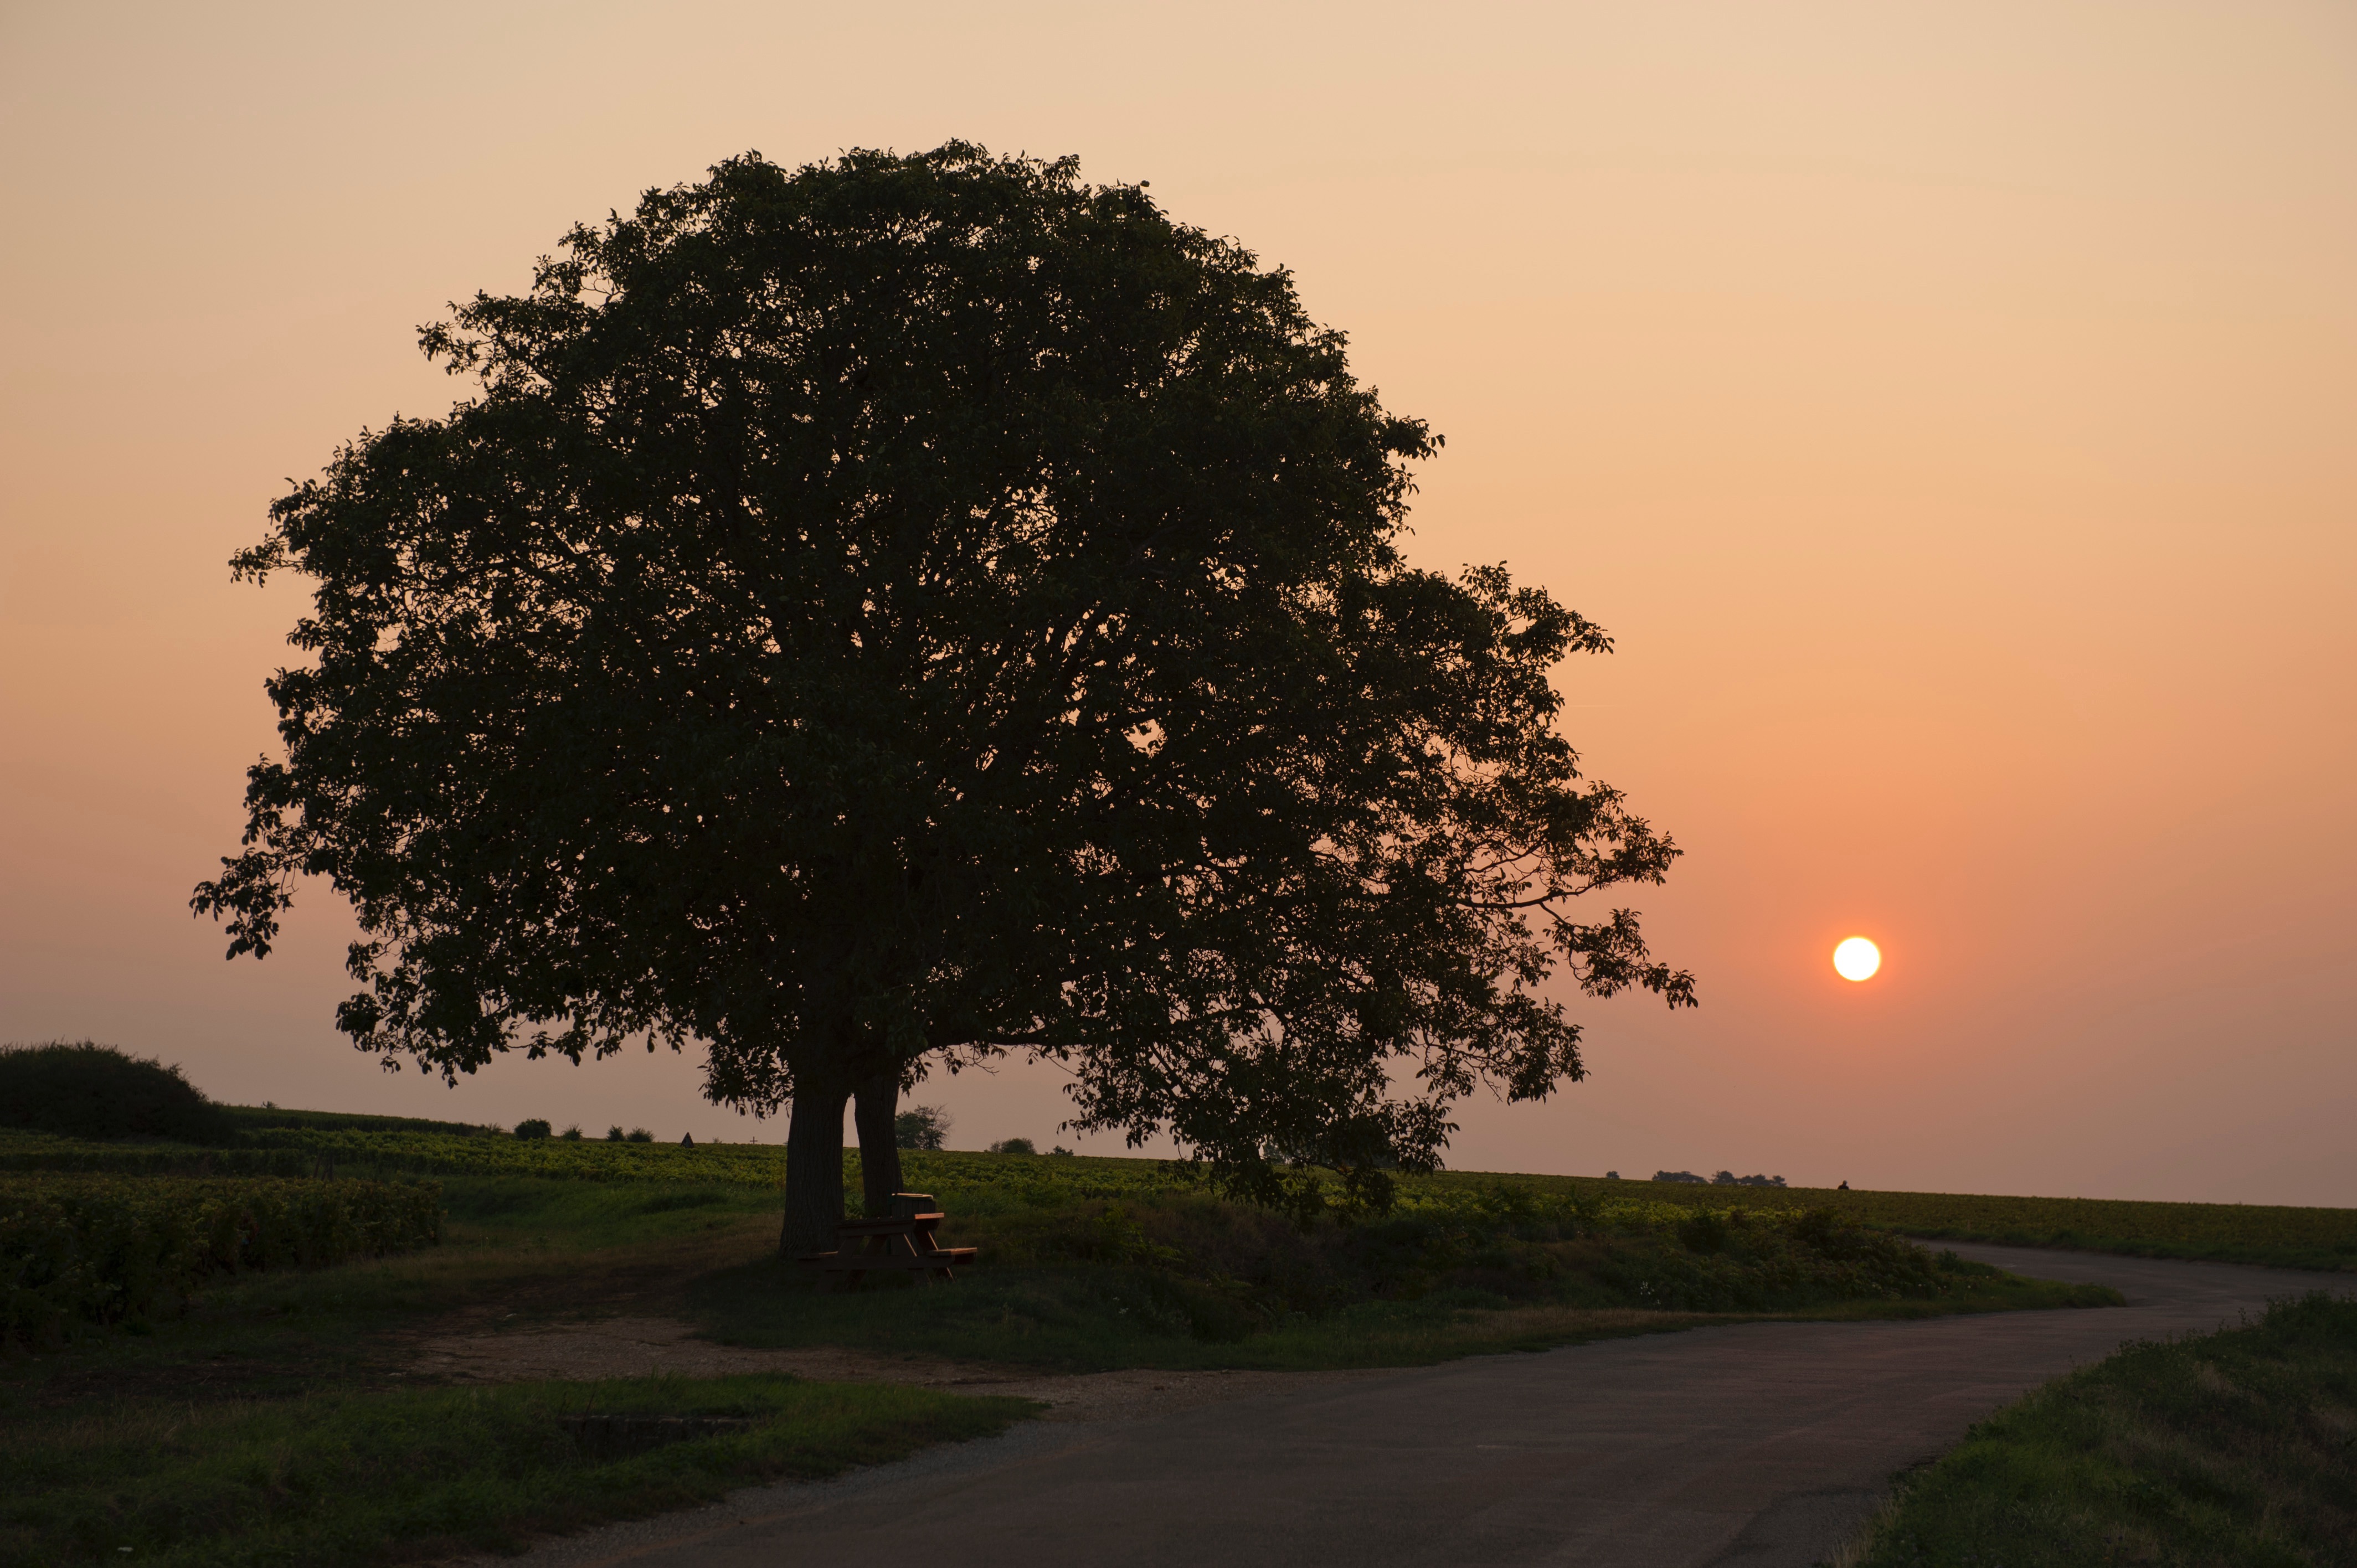
landscape, tree, nature, horizon, cloud, plant, sky, sun, sunrise, sunset, mist, field, sunlight, morning, leaf, dawn, dusk, evening, savanna, rural area, atmospheric phenomenon, woody plant